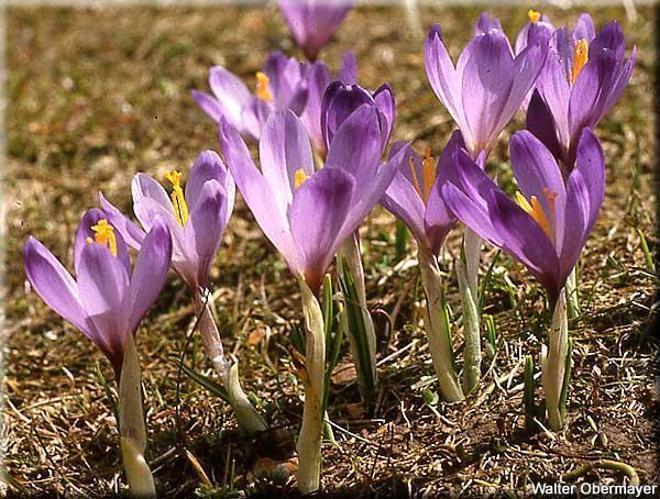
Flower: Crocus